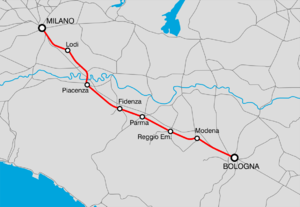
La ligne de chemin de fer Milan-Bologne relie Milan et Bologne. Il s'agit de la partie nord du principal axe nord-sud du réseau ferré italien. Son tracé suit de près l'ancienne Via Aemilia. La ligne est ouverte entre 1859 et 1861 sous forme de voie unique. Elle est doublée entre 1866 et 1894 et électrifiée en 3 kV CC en 1938. Les trains à grande vitesse empruntent la ligne à grande vitesse Milan - Bologne inaugurée le 2 octobre 2008.